John Jacob Astor

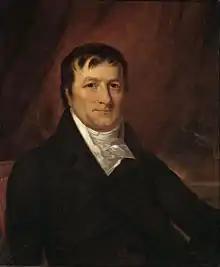
Portrait by John Wesley Jarvis,

John Jacob Astor (born Johann Jakob Astor; July 17, 1763 – March 29, 1848) was a German-born American businessman, merchant, real estate mogul, and investor. Astor made his fortune mainly in a fur trade monopoly, by exporting opium into the Chinese Empire, and by investing in real estate in or around New York City during the late 18th and early 19th centuries. He was the first prominent member of the Astor family and the first multi-millionaire in the United States.